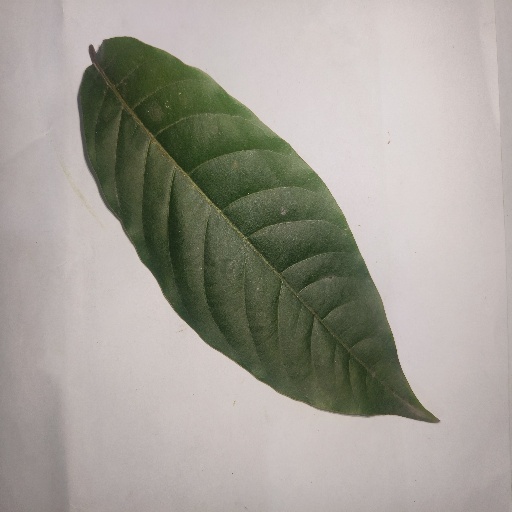
Species: HariTaki
Leaf condition: Healthy Leaf